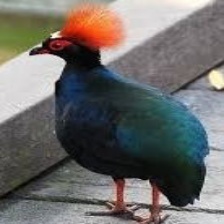
Species: CRESTED WOOD PARTRIDGE
Scientific name: ROLLULUS ROULOUL
ImageNet parent category: partridge